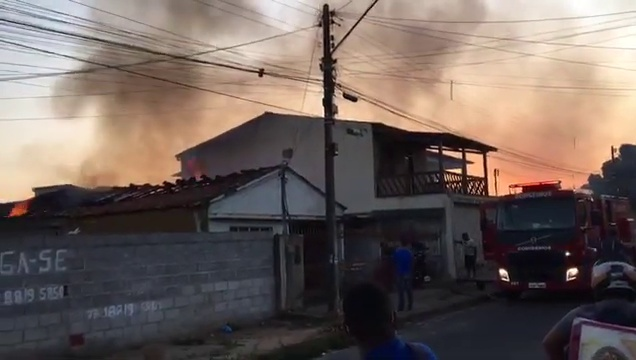
Fire: no
Smoke: yes